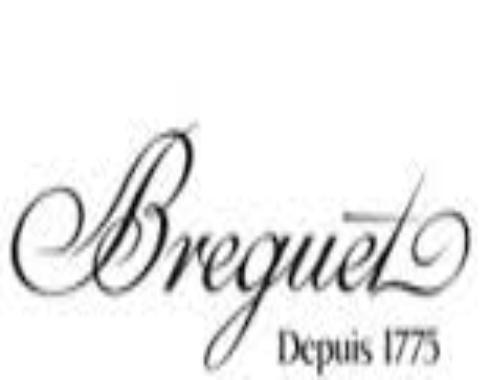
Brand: Breguet
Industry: Electronic